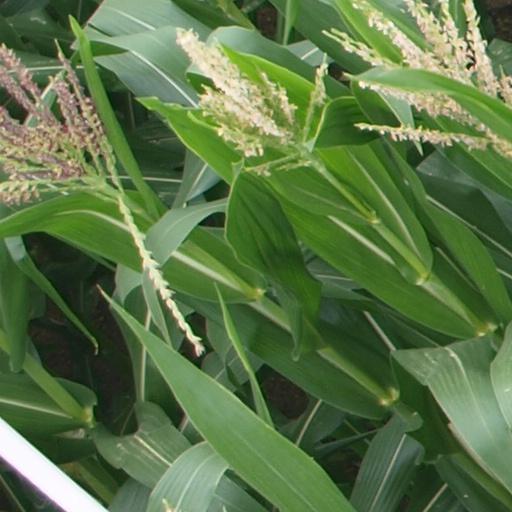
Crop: maize; corn